Coins of the Cypriot pound

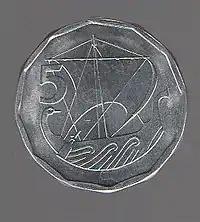
5 mils 1982

In 1960, when Cyprus became independent under the terms of the 1959 Independence Agreement, the Queen Elizabeth II coinage was allowed to stay in circulation.